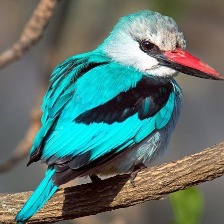
Species: WOODLAND KINGFISHER
Scientific name: HALCYON SENEGALENSIS